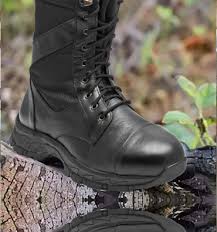
Label: Boat